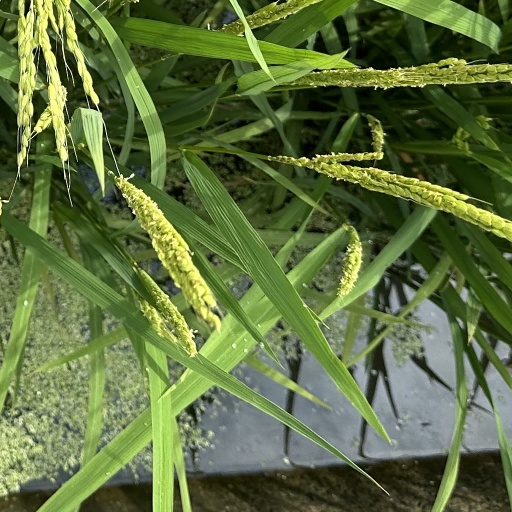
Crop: rice